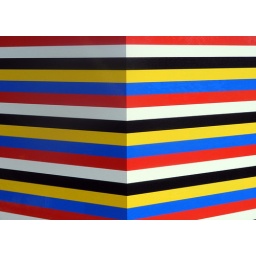
James May (of Top Gear fame) is building a life-size Lego house in Dorking. Here is a small detail of it!